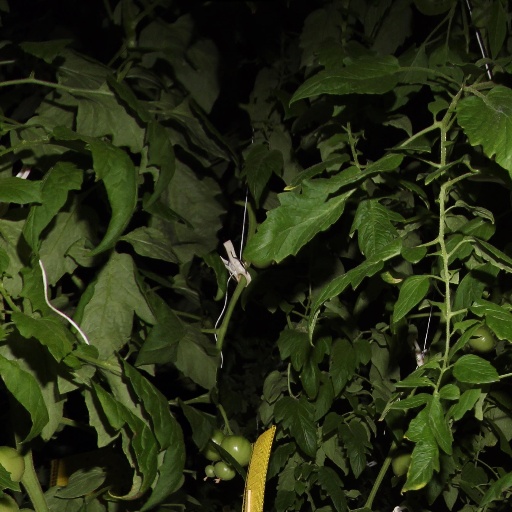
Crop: tomato